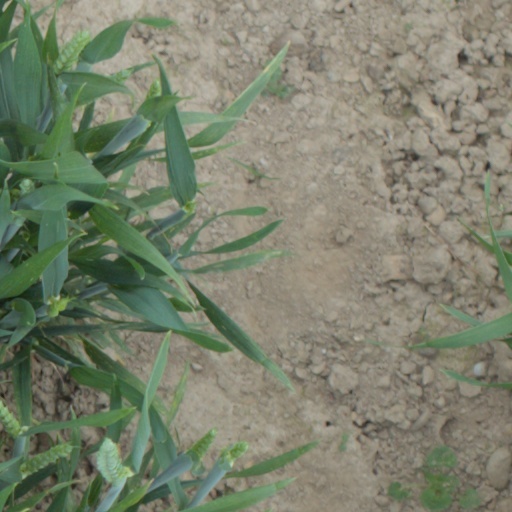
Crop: wheat